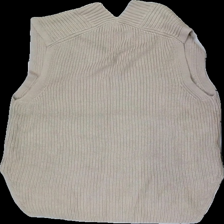
View: back
Type: Vest
Category: Ladies
Brand: Not in the list
Brand text on label: Stories
Colors: Beige
Material: 57% Cotton 43% Acryl
Cut: Regular, V-collar
Size: 40
Price range: 100-150
Recommended usage: Reuse
Description: Knitted vest with v neck